Lyttelton Road Tunnel Administration Building

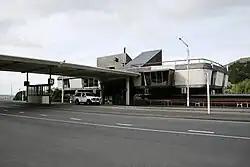

The Lyttelton Road Tunnel Administration Building was built in the mid-1960s as an operational building for the Lyttelton road tunnel in Christchurch, New Zealand. The building was designed by architect Peter Beaven and is seen as significant in the development of New Zealand architecture.